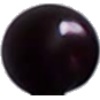
Label: cherry_wax_black